Adolf Dassler

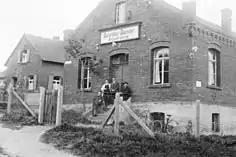
The Dassler brothers' sports shoe factory near Herzogenaurach train station in 1928

Adi supported himself while attempting to start up his business by repairing shoes in town. Facing the realities of post-war Germany where there was no reliable supply for material for production or credit to obtain factory equipment or supplies, he began by scavenging army debris in the war-countryside: Army helmets and bread pouches supplied leather for soles; parachutes could supply silk for slippers.